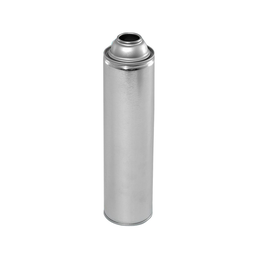
Label: metal